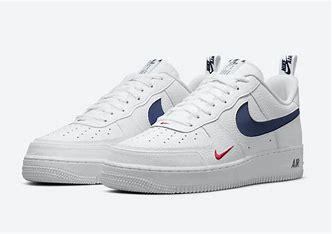
Brand: Nike
Model: Force 1 LV8